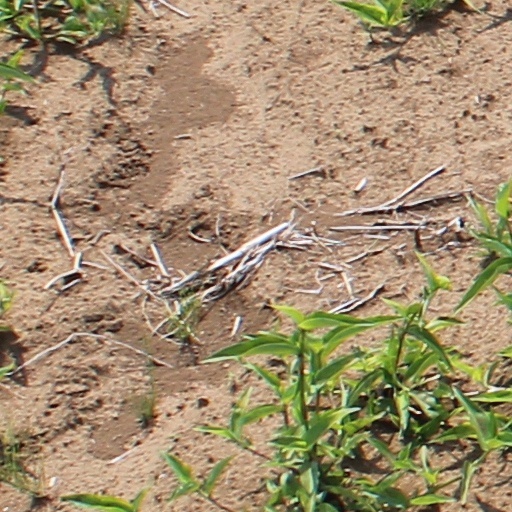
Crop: wheat